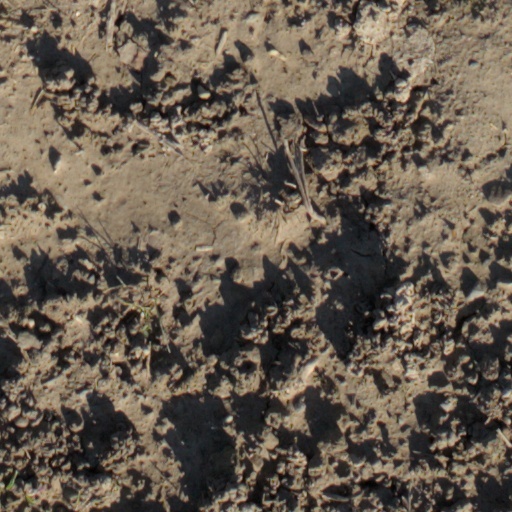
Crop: wheat